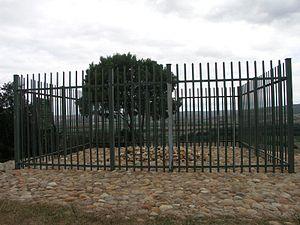
Saartjie Baartman, parfois prénommée Sarah Baartman, de son vrai nom Sawtche, née vers 1788-1789 dans le Cap-Oriental et morte le 29 décembre 1815 à Paris, est une femme khoïsan réduite en esclavage et exhibée en Europe pour son large postérieur, où elle était connue sous le surnom de « Vénus hottentote ».